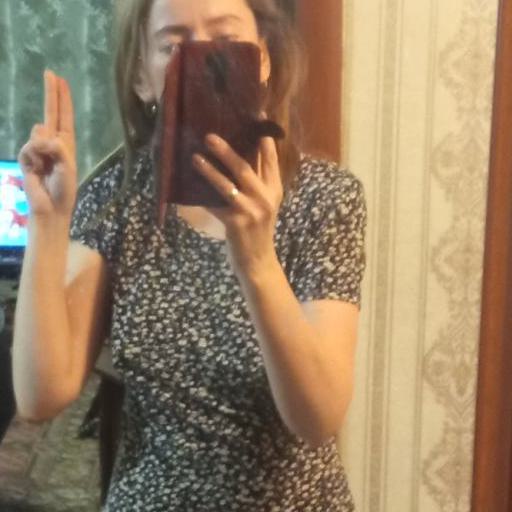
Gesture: no_gesture